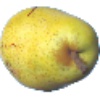
Label: Pear Monster 1